Jean-Honoré Fragonard

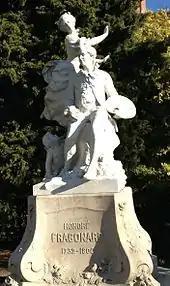
Statue of Fragonard in Grasse, his birthplace

Jean-Honoré Fragonard was born in Grasse, Alpes-Maritimes, France the only child of François Fragonard, a glover, and Françoise Petit. In 1738 the family relocated to Paris. The young Fragonard showed an inclination for art, which was recognized by François Boucher, who recommended him to the atelier of Chardin. Fragonard studied for a short time with Chardin then returned ca. 1749 to Boucher, whose style he soon acquired so completely that the master entrusted him with the execution of replicas of his paintings.